Fire Escape Collapse

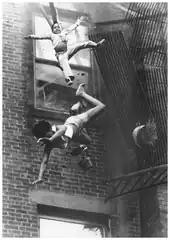
"Fire Escape Collapse"

Fire Escape Collapse, also known as Fire on Marlborough Street, is a monochrome photograph by Stanley Forman which received the Pulitzer Prize for Spot News Photography in 1976 and the title of World Press Photo of the Year. The photograph, which is part of a series, shows 19-year-old Diana Bryant and her two-year-old goddaughter Tiare Jones falling from the collapsed fire escape of a burning apartment building on Marlborough Street in Boston on July 22, 1975. The fire escape at the fifth floor collapsed as a turntable ladder on a fire truck was being extended to pick up the two at the height of approximately .